Probabilistic design

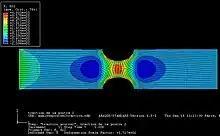
Finite element analysis (pictured here, of a dogbone under uniaxial stress) is a primary method used to provide theoretical values for stress and failure in probabilistic design.

In essence, probabilistic design focuses upon the prediction of the effects of variability. In order to be able to predict and calculate variability associated with model uncertainty, many methods have been devised and utilized across different disciplines to determine theoretical values for parameters such as stress and strain. Examples of theoretical models used alongside probabilistic design include: